1. FC Trogen

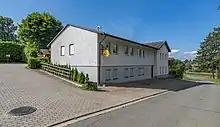
Clubhouse of 1. FC Trogen

For most of its history the club has been a non-descript amateur side in local Bavarian football. An early football club, the SpVgg Trogen existed in Trogen from 1920 to 1926, when it was dissolved again. The current club, 1. FC Trogen, was formed six years later, in 1932. Trogen played in the A-Klasse, now Kreisliga, Hof from 1954 to 1969 and again from 1974 to 1978. It won the league in 1978 and earned promotion to the Bezirksliga where it lasted for two seasons. A decline followed that took the club to the C-Klasse, the lowest league in Bavaria, by 1990. A decade of lower league football followed.